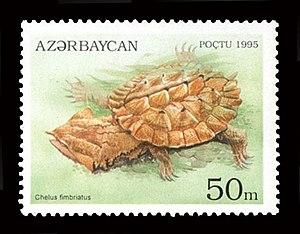
La Matamata, un des deux représentants du genre Chelus, est une espèce de tortues, de la famille des Chelidae.